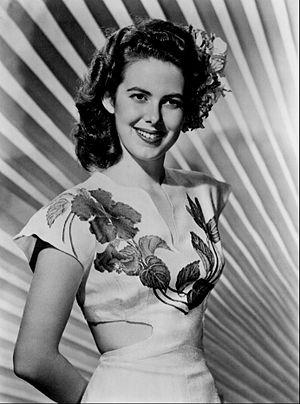
Smylla Brind — née le 24 mars 1928 à Vienne, morte le 21 mai 1999 à Los Angeles — est une actrice américaine d'origine autrichienne, connue sous le nom de scène de Vanessa Brown.